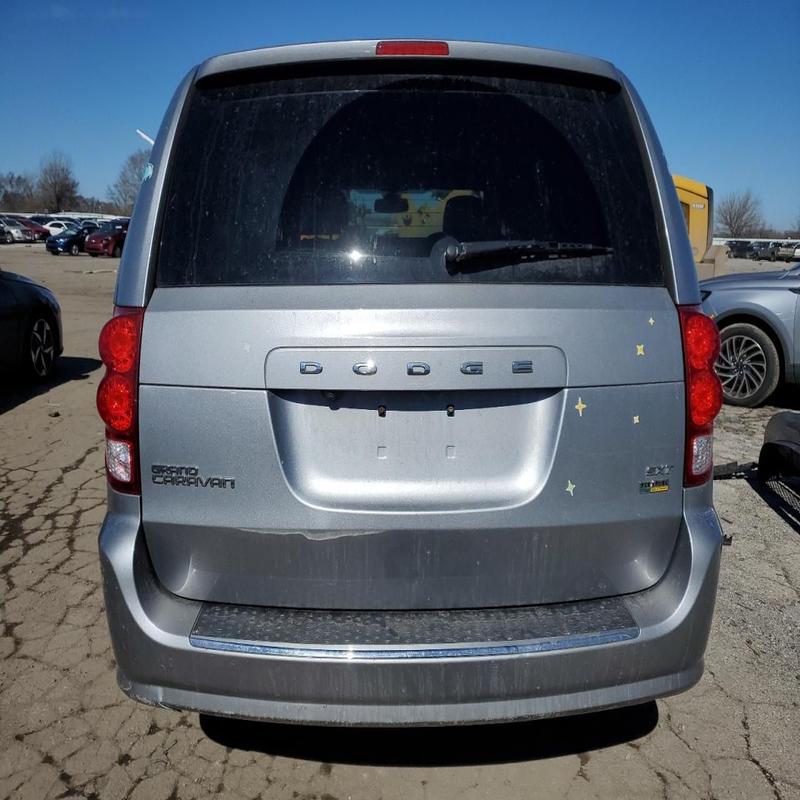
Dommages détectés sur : pare-choc arrière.
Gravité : mineur